Laura Quevedo

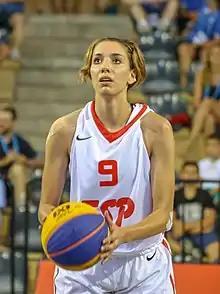

Laura Quevedo Cañizares (born 15 April 1996) is a Spanish basketball player for ASVEL Féminin of the Ligue Féminine de Basketball (LFB) and the Spanish national team, taking part in the 2016 Summer Olympics and the 2021 Eurobasket.